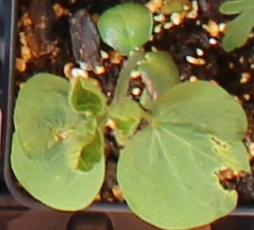
Label: Soybean